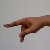
The image shows a hand gesture representing the letter 'P' in Indian Sign Language.